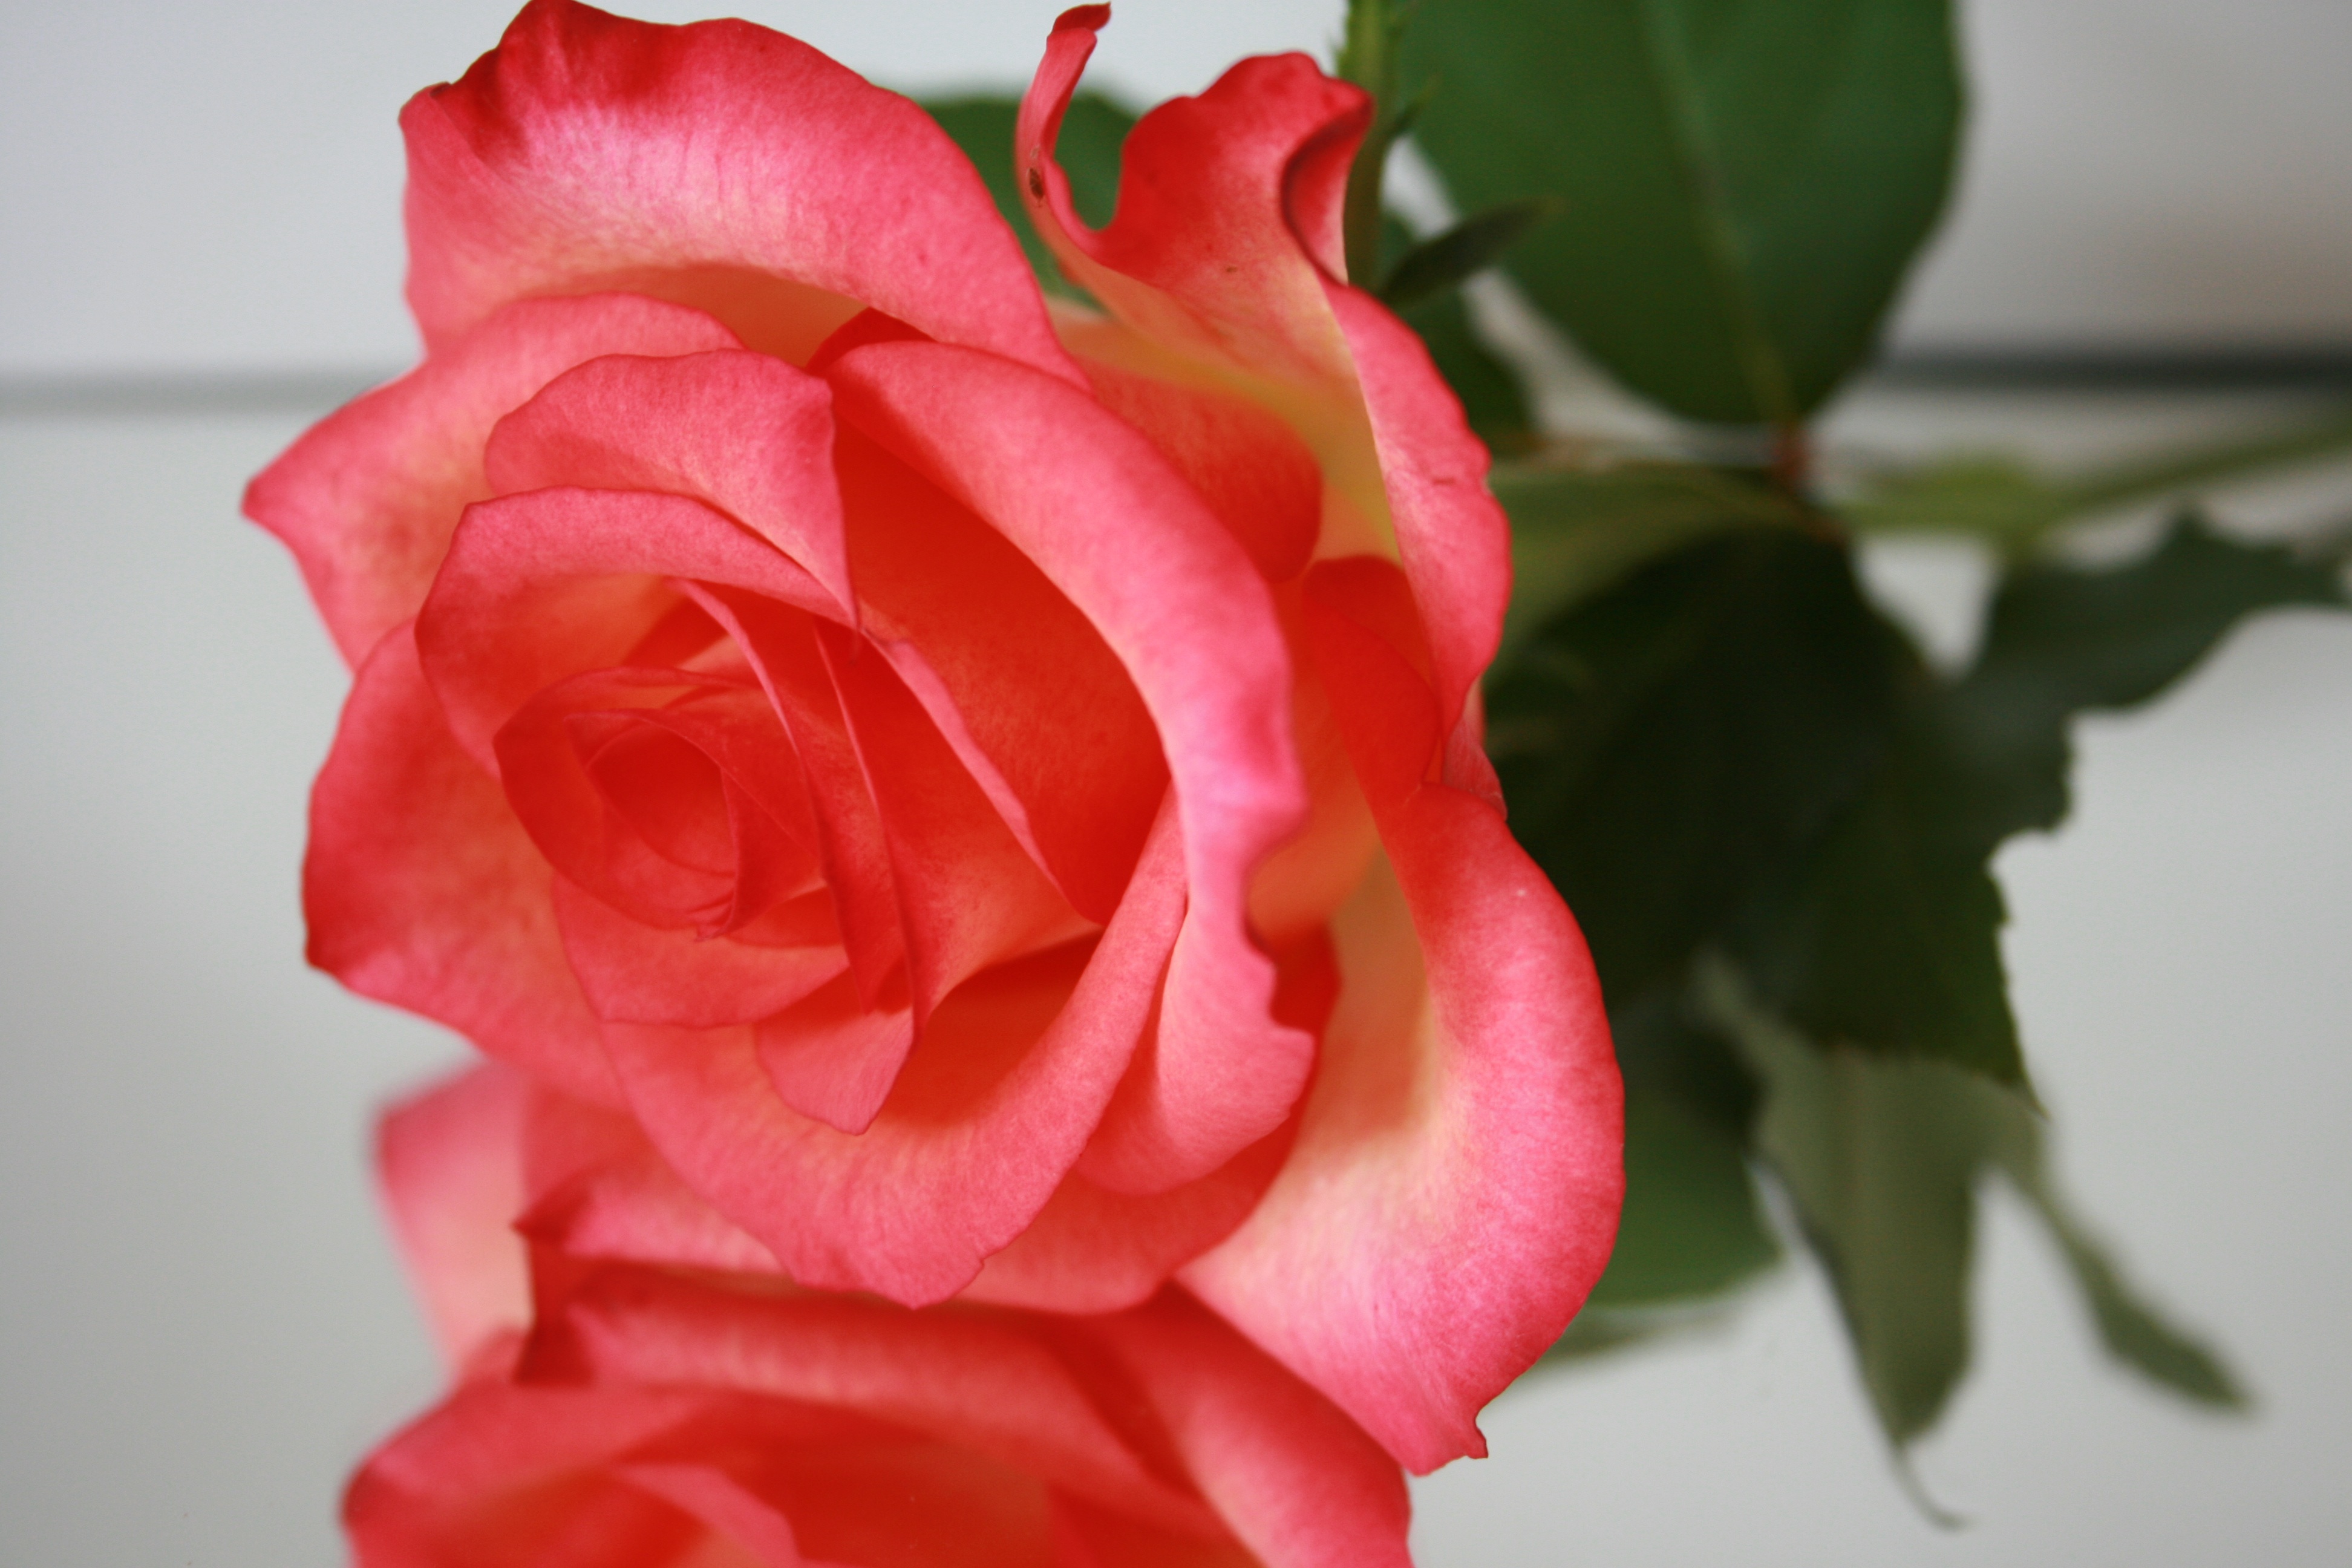
nature, blossom, plant, flower, petal, bloom, love, rose, red, garden, pink, red rose, beauty, beautiful, floribunda, fragrance, rose bloom, macro photography, flowering plant, garden roses, rose family, rose breeding, land plant, rose order